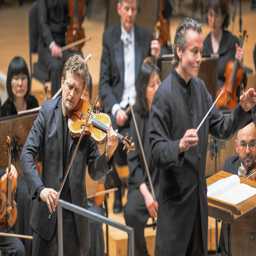
violinist playing with actor and conducted ensemble .